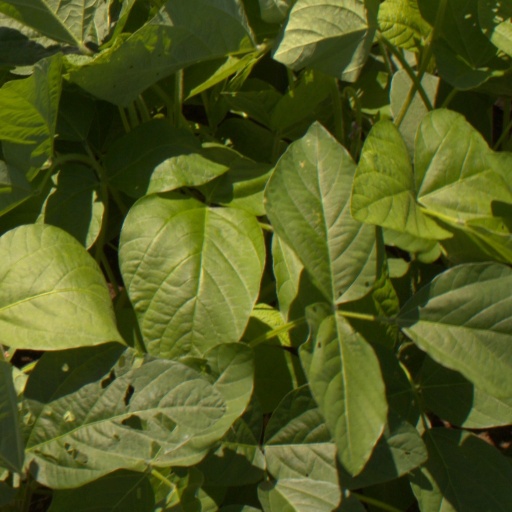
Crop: soybean